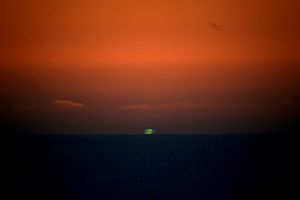
Grønt glimt
Et usædvanligt stort grønt glimt, set i Santa Cruz
Et grønt glimt eller en grøn stråle er et sjældent naturfænomen, som kan iagttages i Jordens atmosfære, når Solen betragtes ved solopgang eller solnedgang. Det viser sig som et grønt skin ved solens øverste rand, og ofte kommer der også et grønt glimt, når solen netop er gået ned.